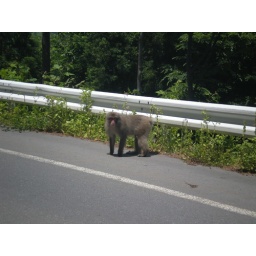
monkey in the side of the road (2)